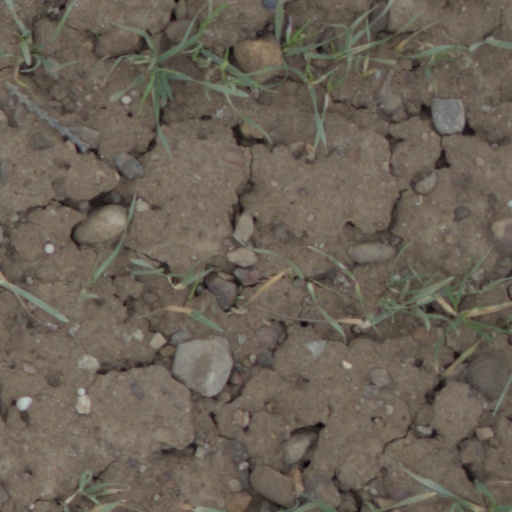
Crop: wheat